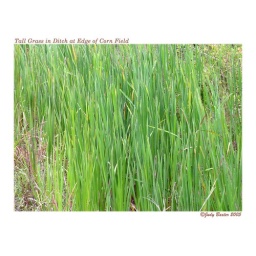
A Day in the Life of Me: The ditch across the road from my driveway has unique, tall grass growing.